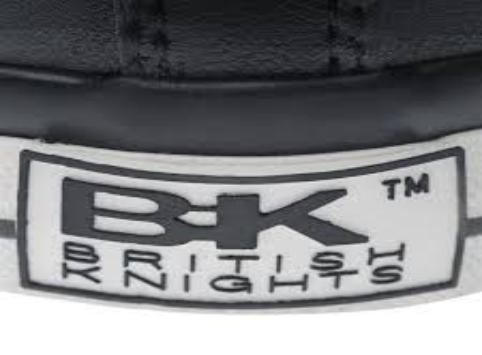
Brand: British Knights
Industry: Clothes